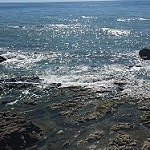
Label: sea